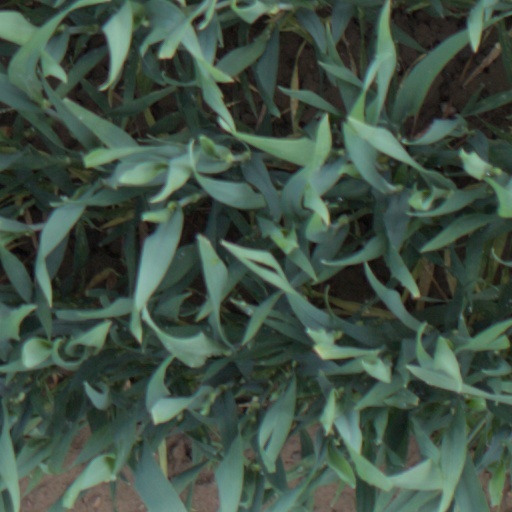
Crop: wheat